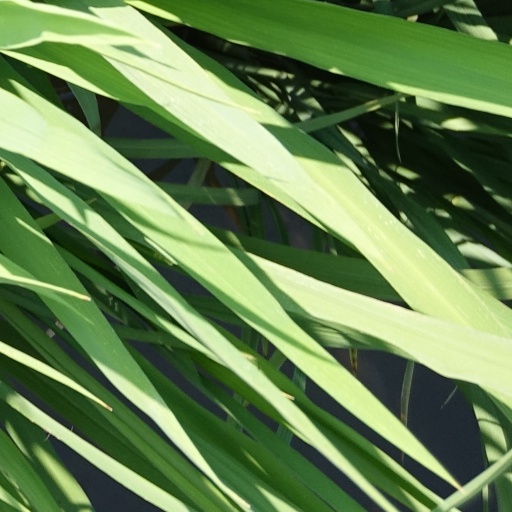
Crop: rice